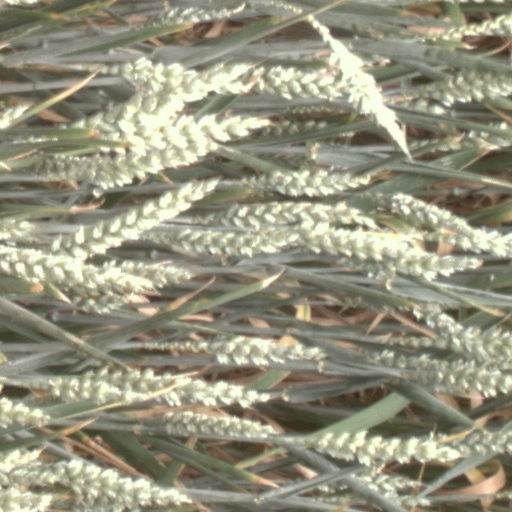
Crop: wheat